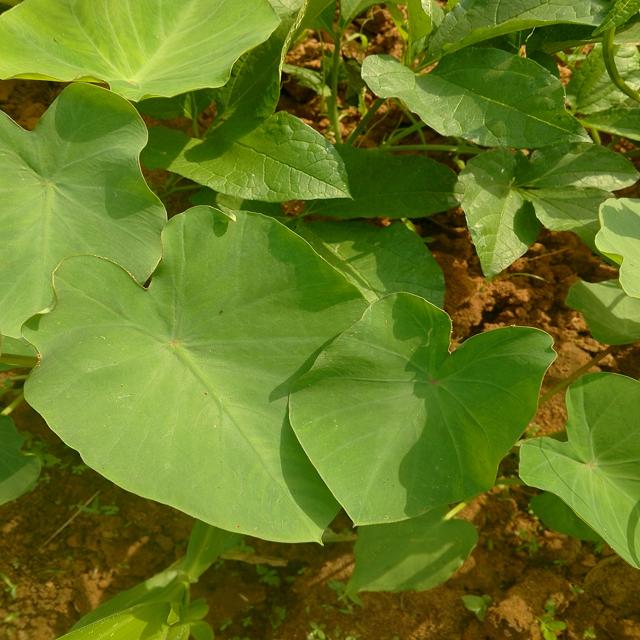
Label: Healthy